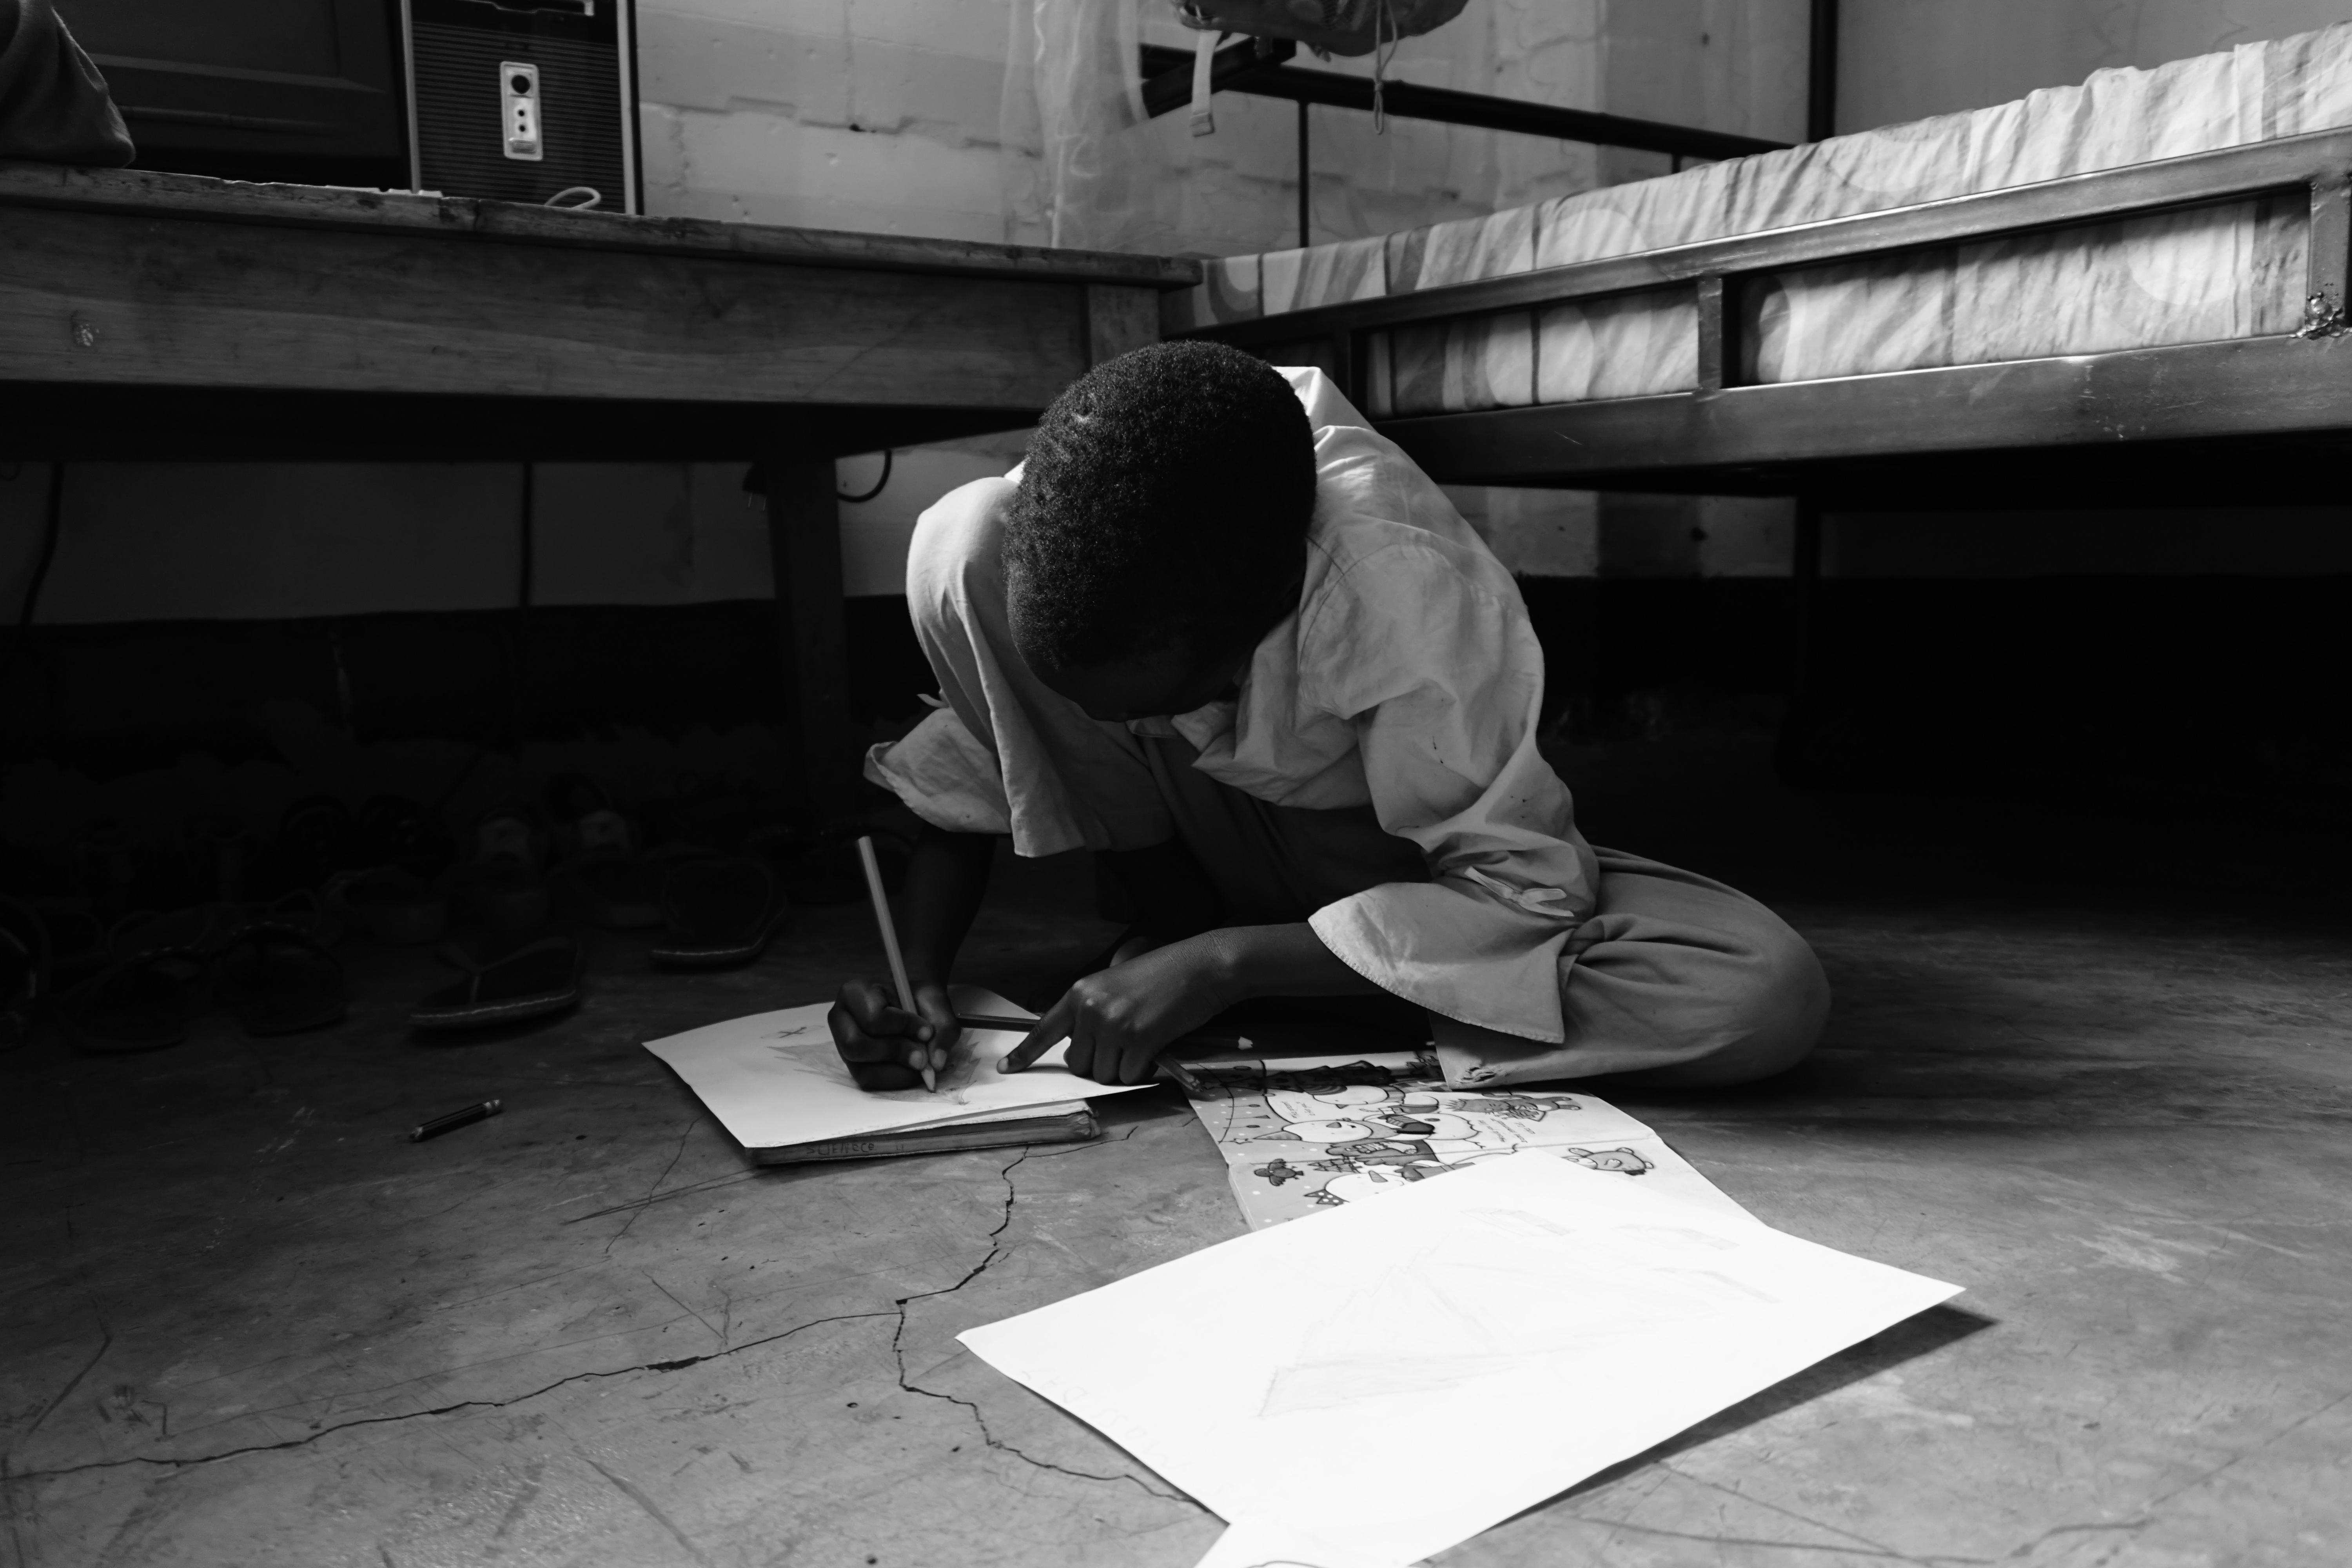
black and white, white, photography, sitting, black, monochrome, photograph, snapshot, image, shape, monochrome photography, human positions